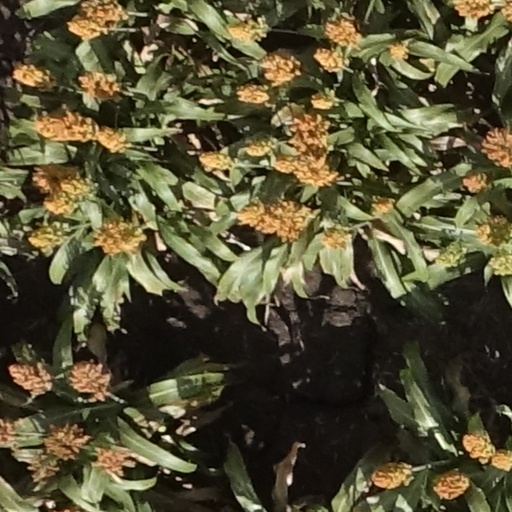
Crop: sorghum